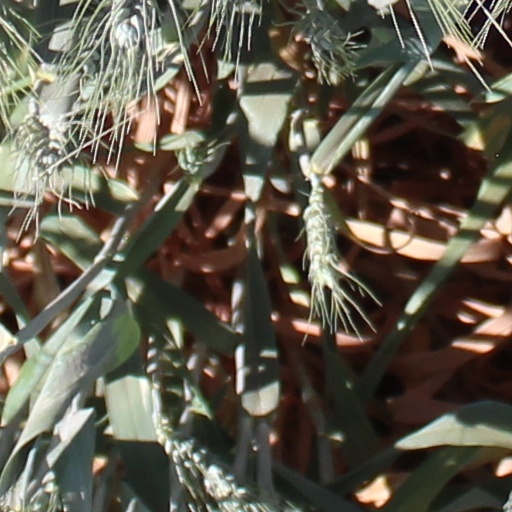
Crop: wheat